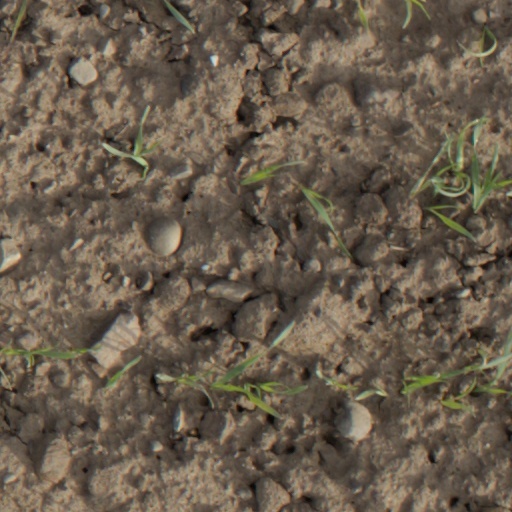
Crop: wheat